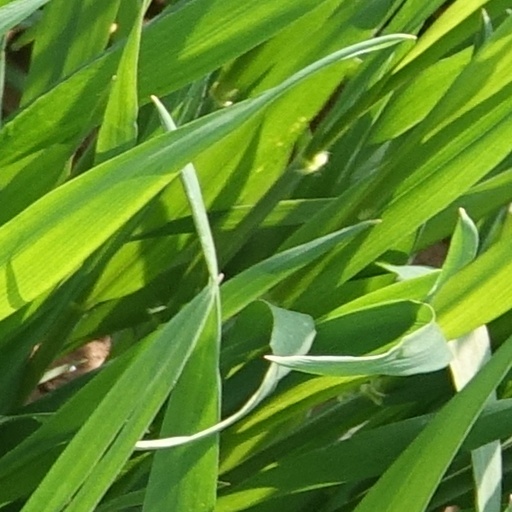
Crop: wheat